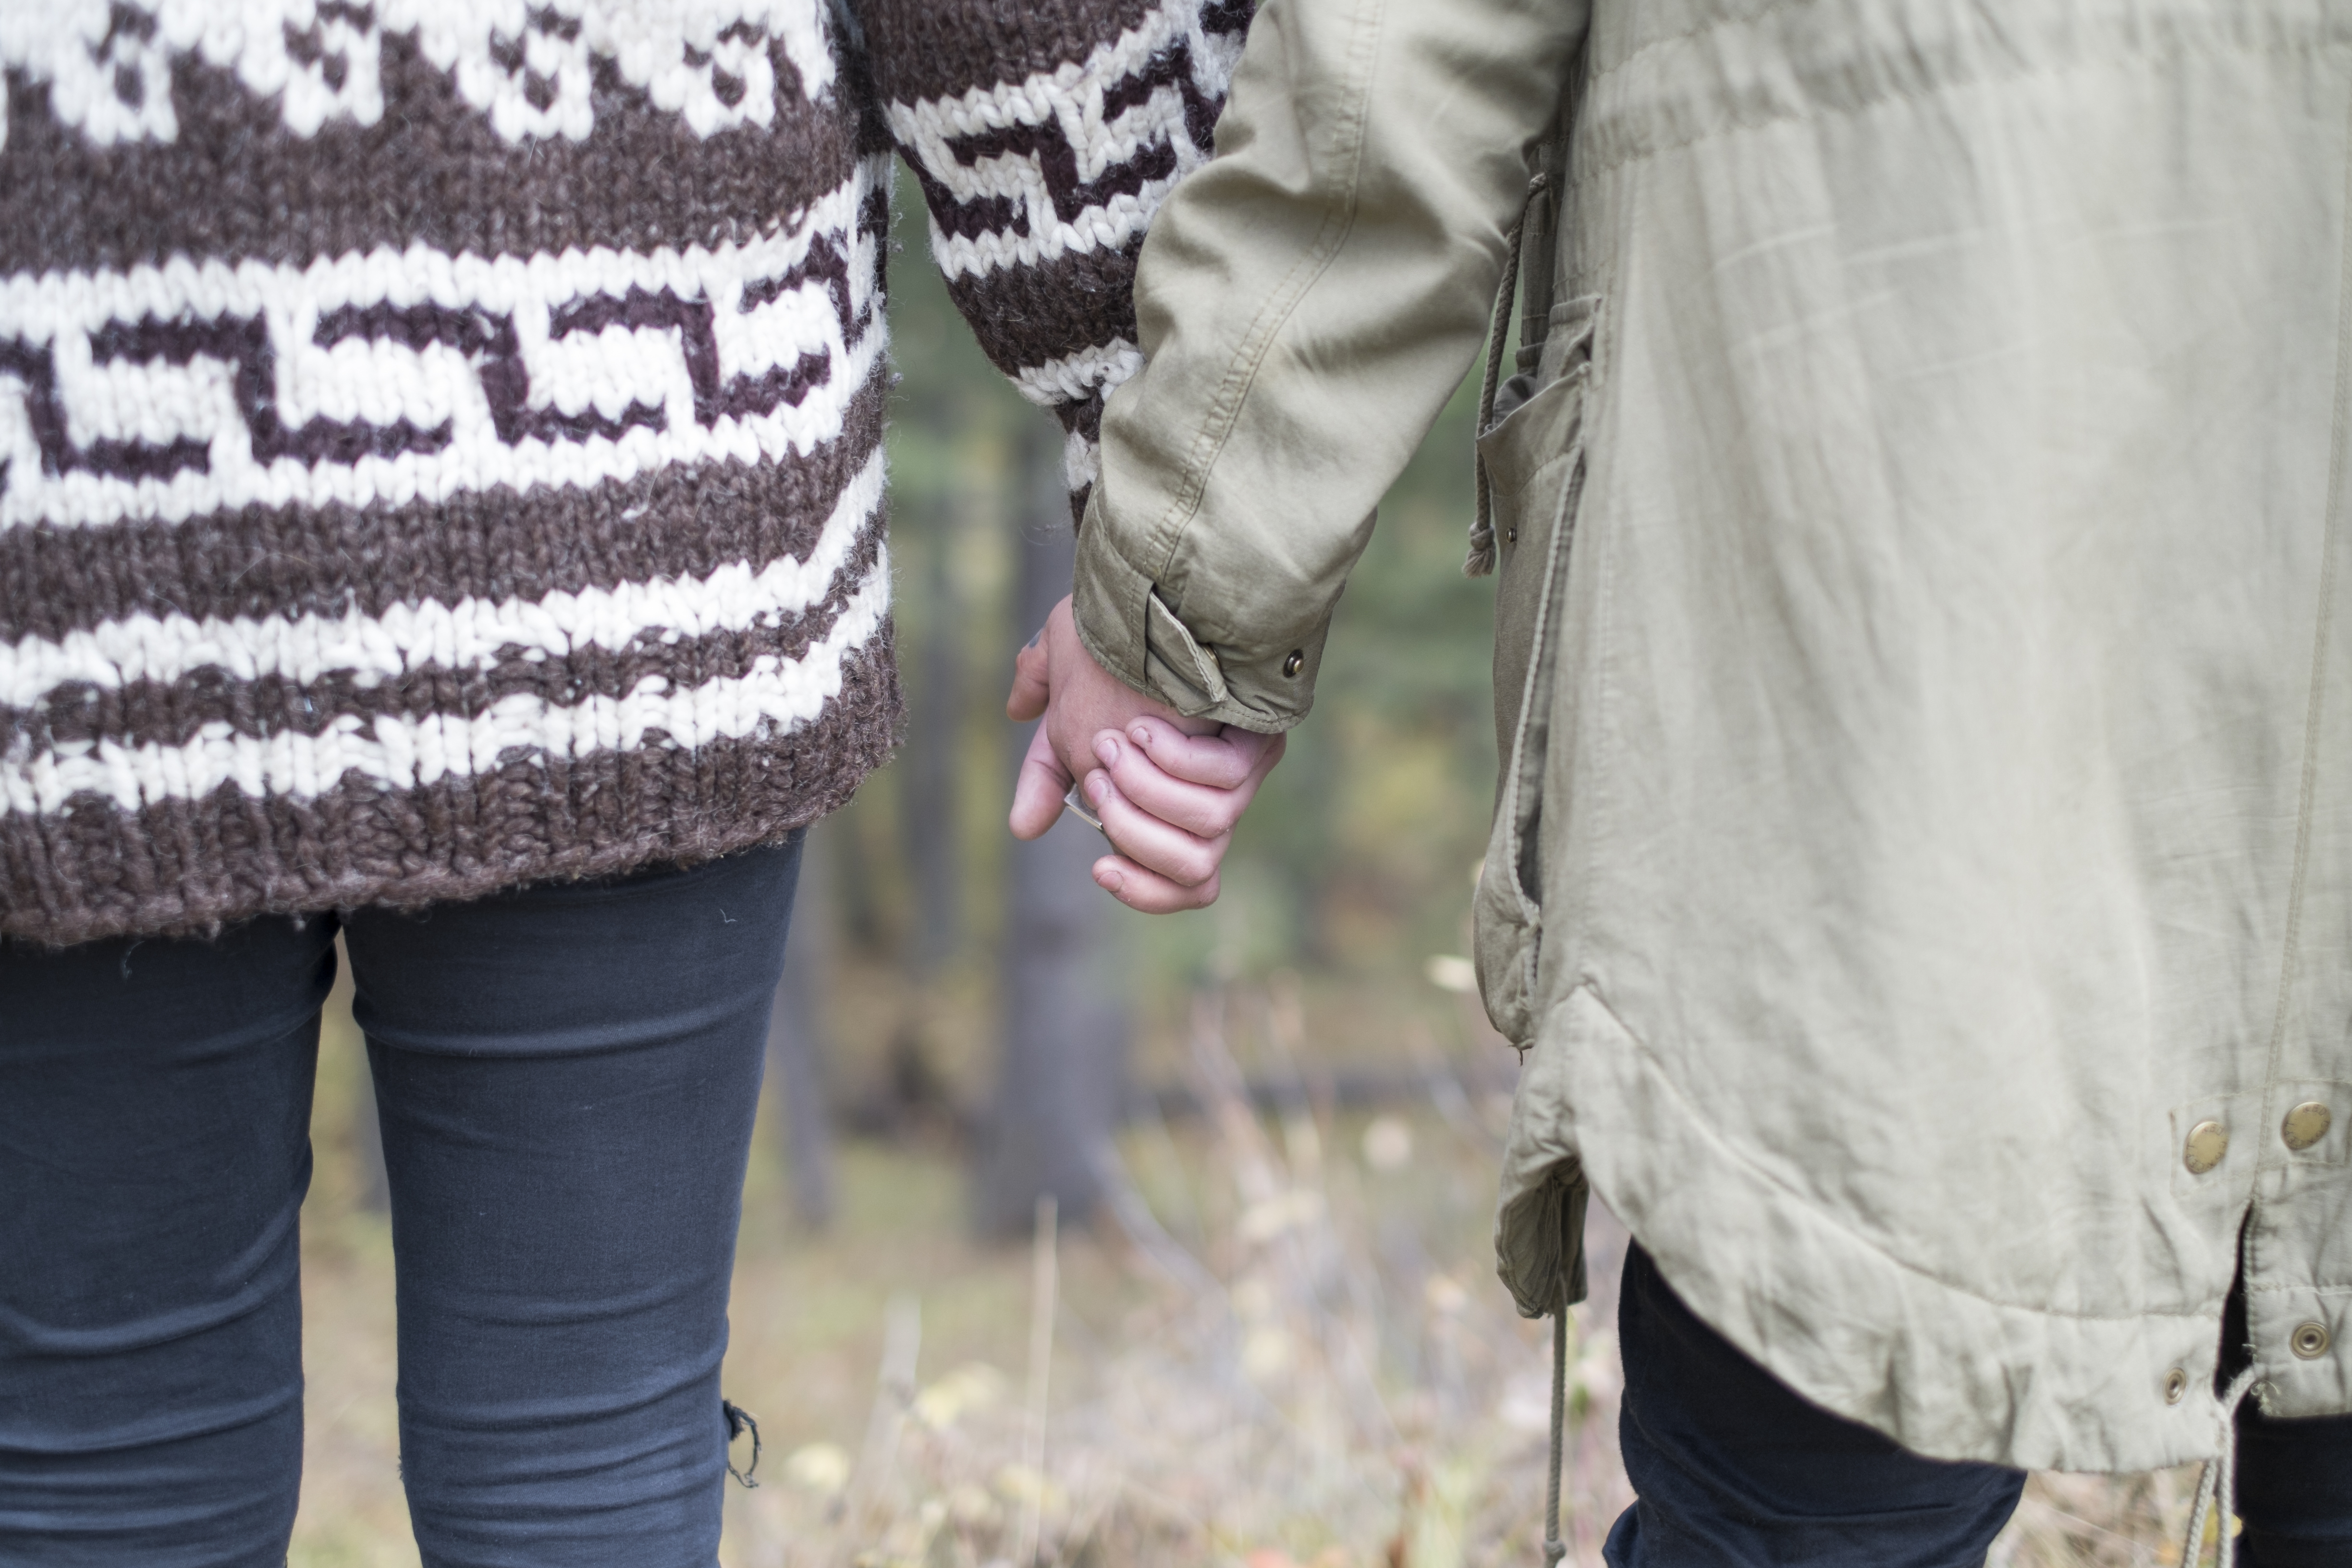
man, people, white, male, love, spring, couple, romance, romantic, fashion, clothing, friendship, jacket, marriage, outerwear, sweater, pants, publicdomain, hands, support, partners, interaction